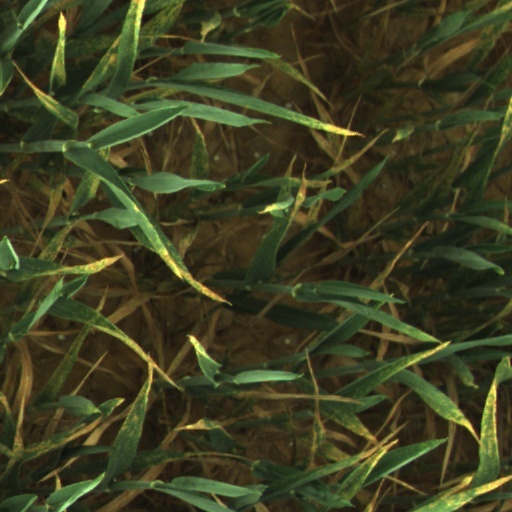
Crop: wheat